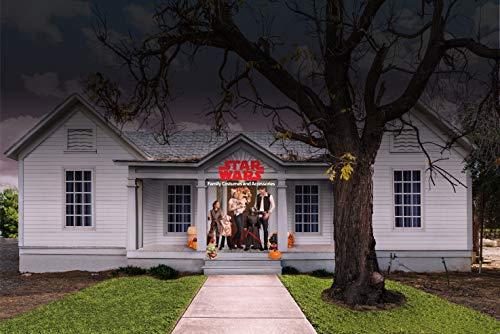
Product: Star Wars Episode VIII - The Last Jedi Super Deluxe Girl's Rey Costume
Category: Clothing, Shoes & Jewelry | Costumes & Accessories | Women | Costumes & Cosplay Apparel | Costumes
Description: Front and Back Wraps, Pants w/ Boot Tops,3D Cuff, Arm Warmers, 3D Belt.
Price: $27.99